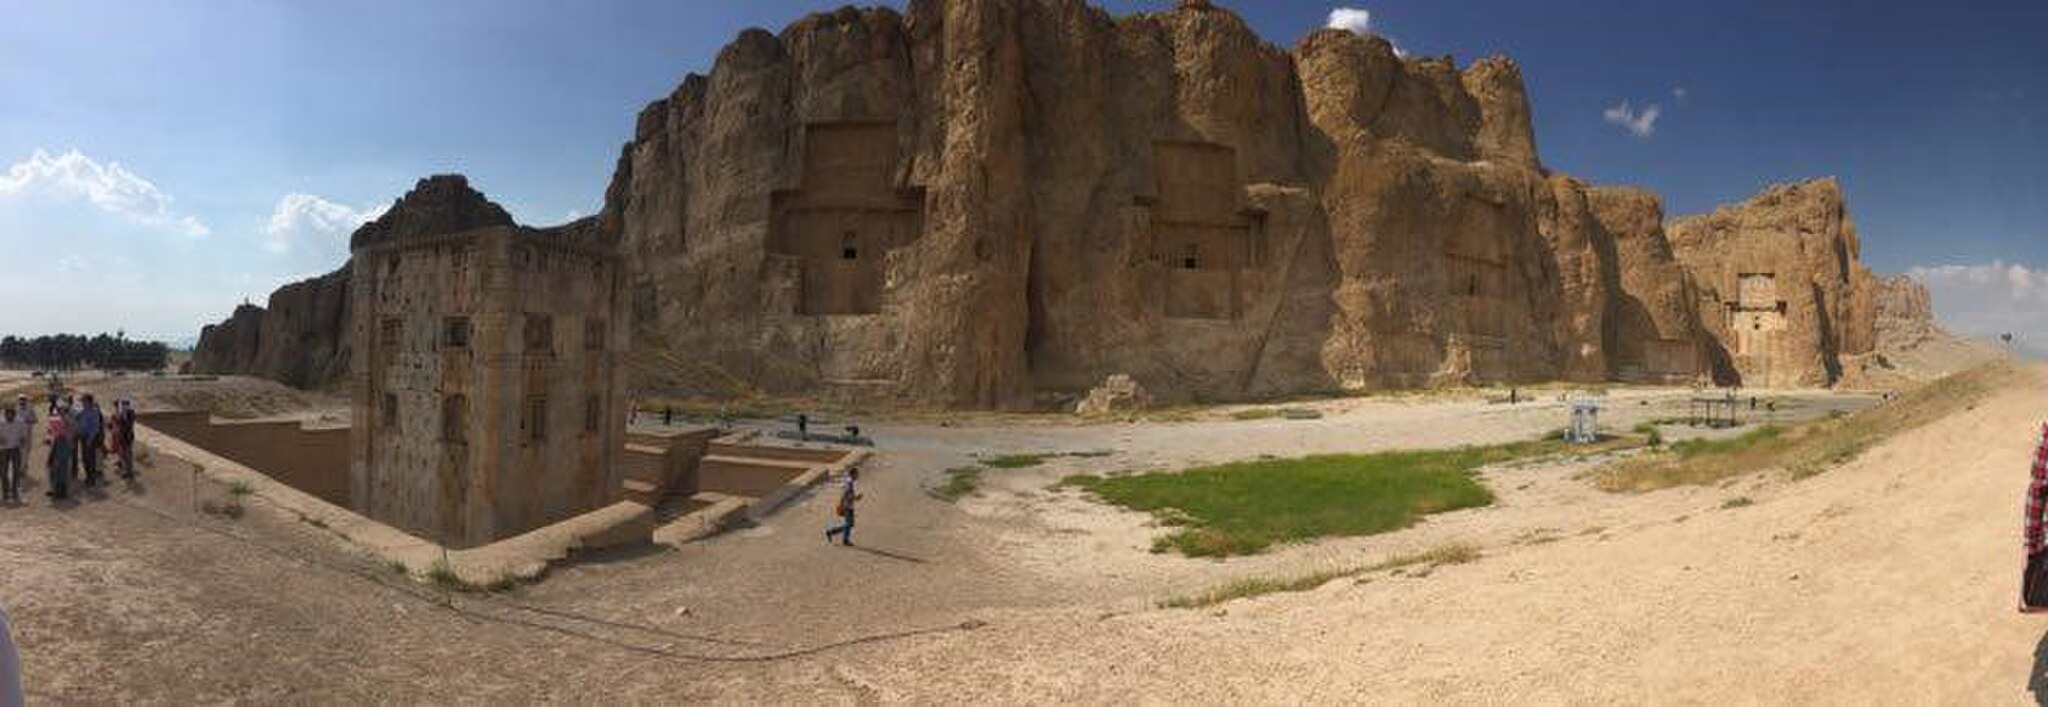
Title: Naghshe Rostam
Date: 2016-08-18
Categories: Naqsh-e Rustam, Self-published work, Images from Wiki Loves Monuments 2016, Cultural heritage monuments in Iran with known IDs, Uploaded via Campaign:wlm-ir, Images from Wiki Loves Monuments 2016 in Iran, Images from Wiki Loves Monuments in Marvdasht